United Nations Interim Force in Lebanon

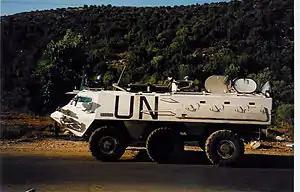
A Finnish XA-180 in the UNIFIL operation in Lebanon

The United Nations Interim Force in Lebanon, or UNIFIL is a United Nations peacekeeping mission established on 19 March 1978 by United Nations Security Council Resolutions 425 and 426, and several further resolutions in 2006 to confirm Hezbollah demilitarisation, support Lebanese army operations against insurgents and weapon smuggling, and confirming Israeli withdrawal from Lebanon, in order to ensure that the government of Lebanon would restore its effective authority in the area. The 1978 South Lebanon conflict came in the context of Palestinian insurgency in South Lebanon and the Lebanese Civil War.